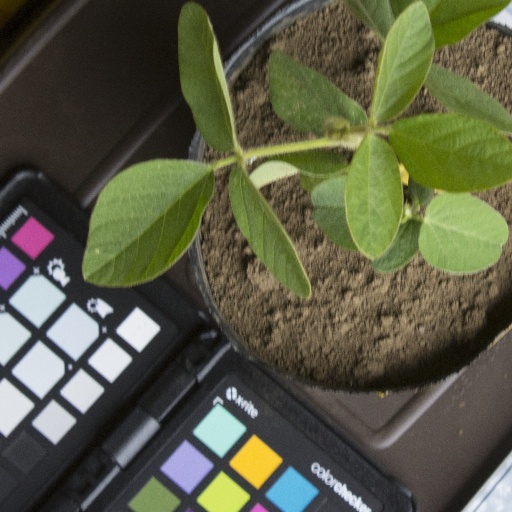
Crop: soybean